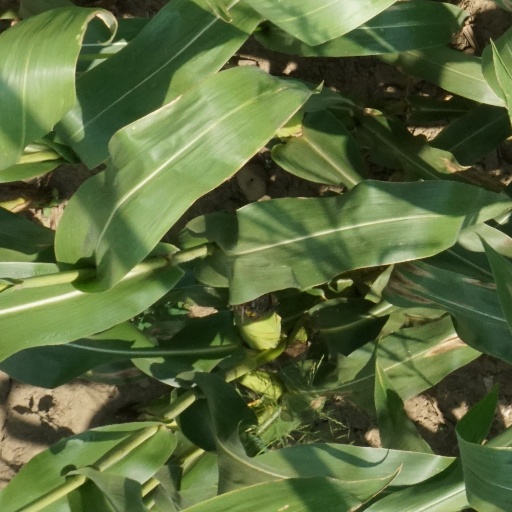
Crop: maize; corn